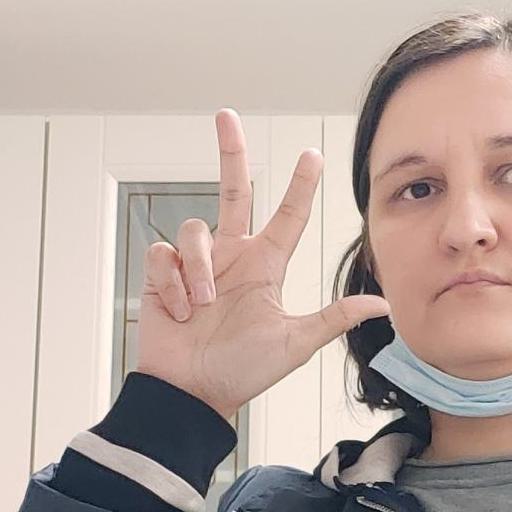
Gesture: three2